History of the Székely people

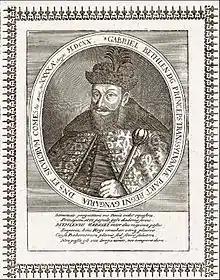
Gabriel Bethlen, who prohibited the Székelys to choose serfdom in 1619

Transylvania sank into political anarchy during the following years. Rudolph's general, Giorgio Basta, expelled Michael from Transylvania and abolished the Székelys' liberties. Moses Székely (the only prince of Székely origin) took up arms against Basta in 1603. Most Székelys of Udvarhelyszék, Marosszék and Aranyosszék supported him, but the majority of the Székelys from other seats joined his opponent, Radu Șerban, Voivode of Wallachia. János Petki, Captain of Udvarhelyszék, convoked the general assembly of the Székelys shortly after Stephen Bocskai had risen up against Rudolph in October 1604. The Székely noblemen and commoners unanimously decided to support Bocskai if he was willing to confirm their liberties and to grant a general amnesty for the crimes committed during the anarchy. Bocskai confirmed the Székelys' liberties in a charter on 16 February 1606. Five days later, the delegates of the counties and the Székelys proclaimed him prince.